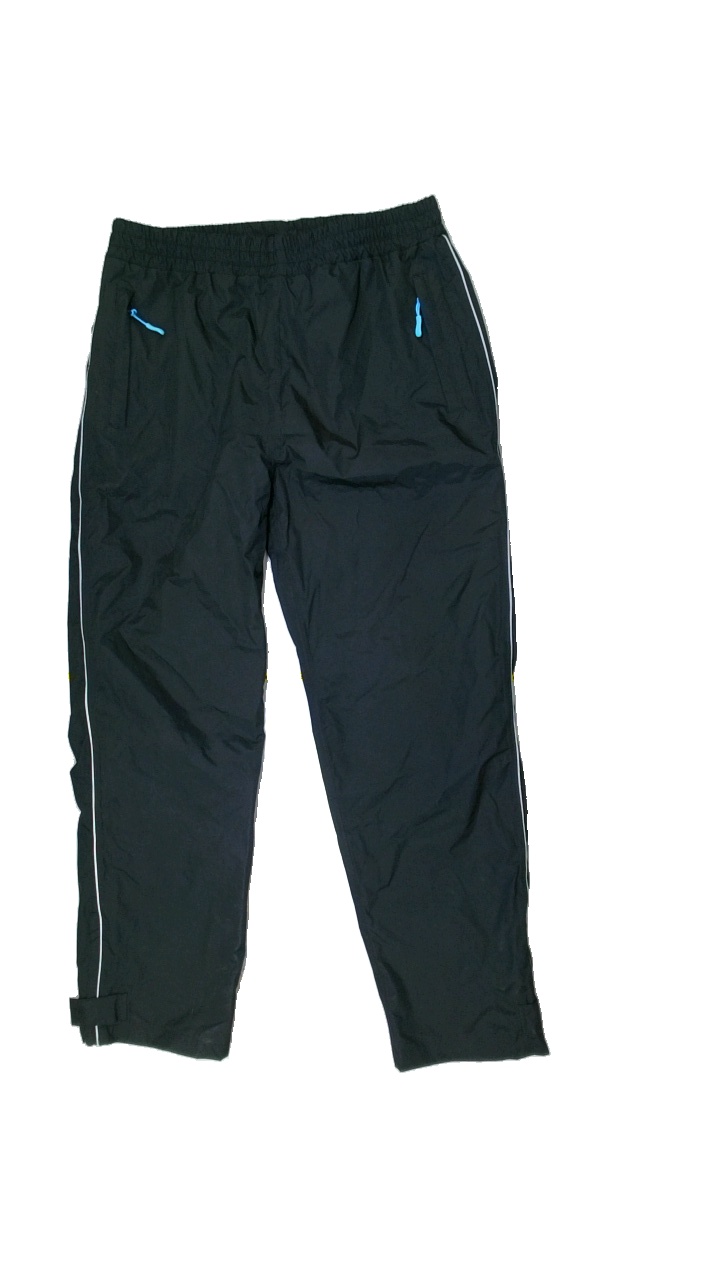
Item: Rain Trousers (Men)
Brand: Outdoor Xplorer
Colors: Black
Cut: Regular
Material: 100%polyester
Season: Autumn
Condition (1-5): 3
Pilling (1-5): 5
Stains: Major
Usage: Export
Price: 50-100